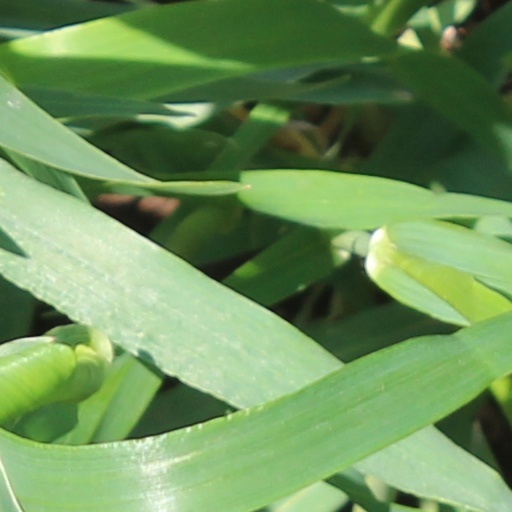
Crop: wheat